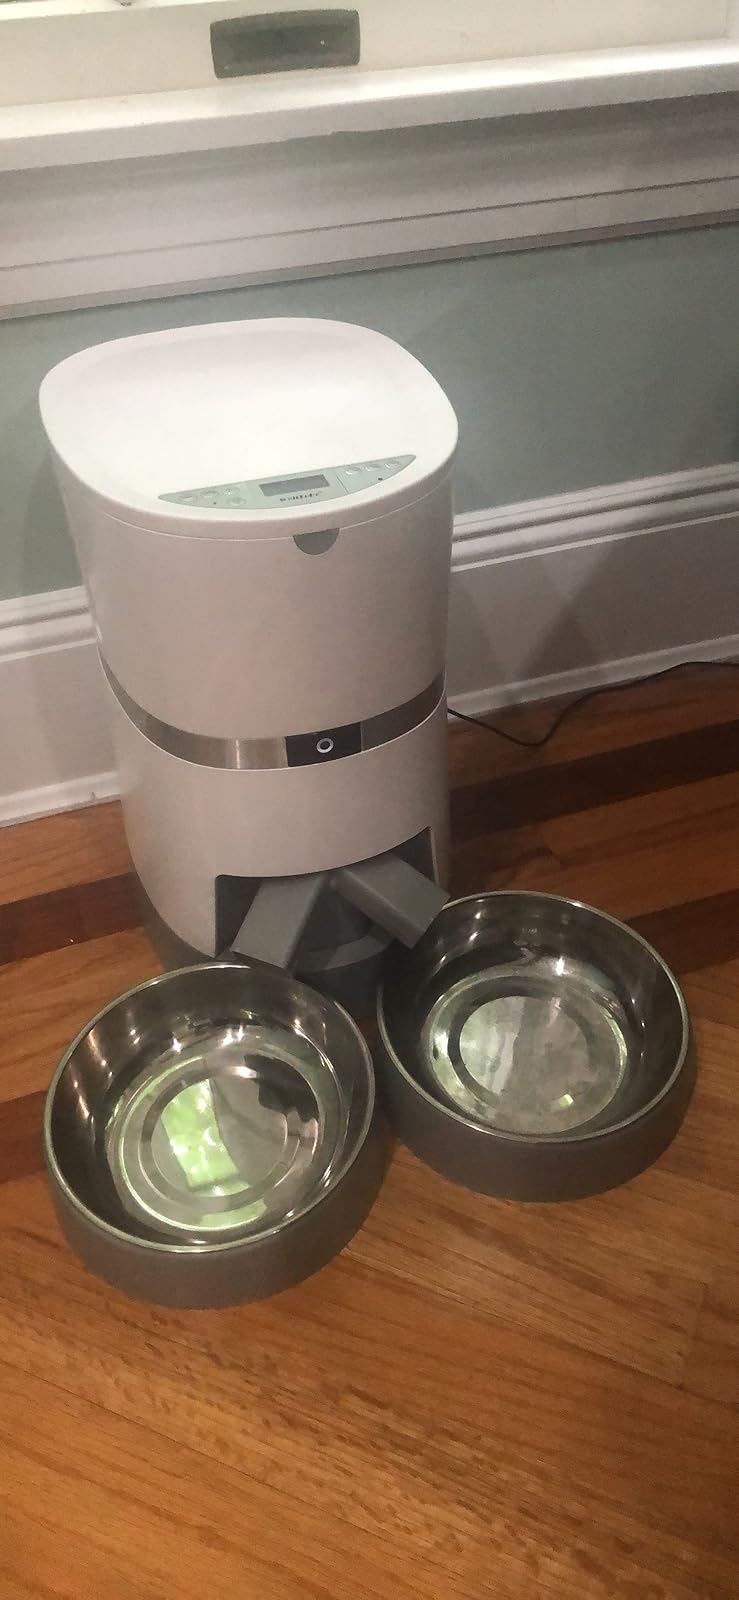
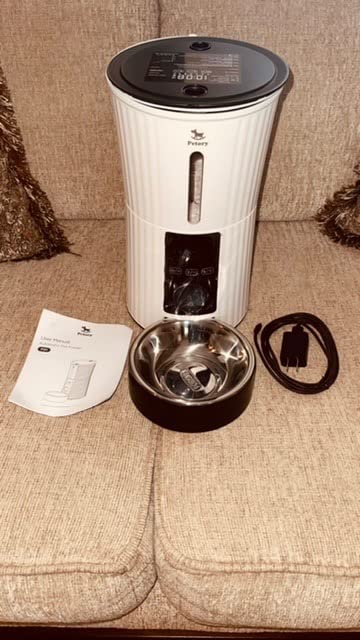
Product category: items_feeder
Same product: no